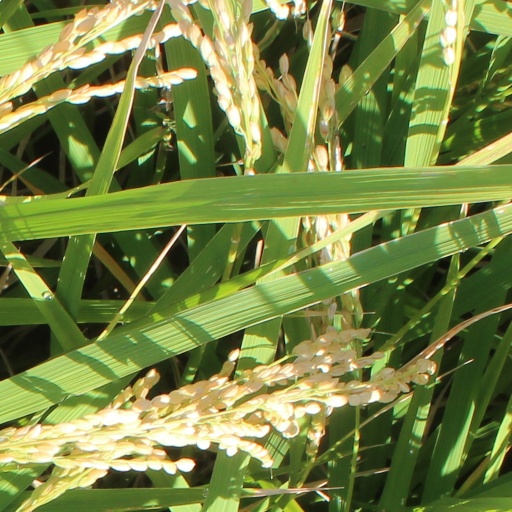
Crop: rice